Charlie Girl

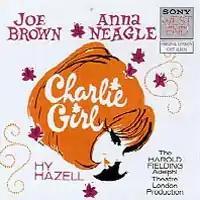

Charlie Girl is a musical comedy which premiered in London’s West End at the Adelphi Theatre on December 15, 1965; it became one of the more successful theatre shows of the day running for 2,202 performances. It closed on 27 March 1971.